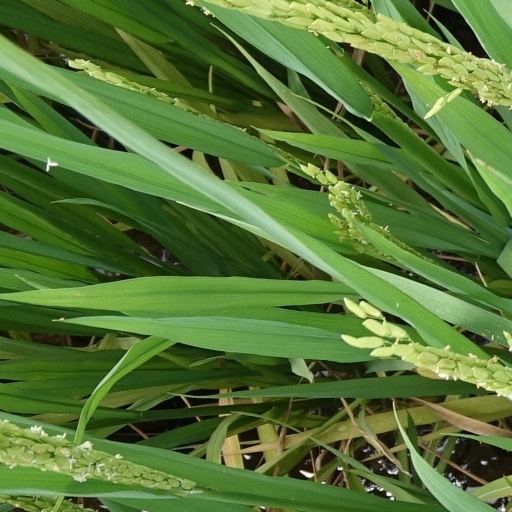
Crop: rice